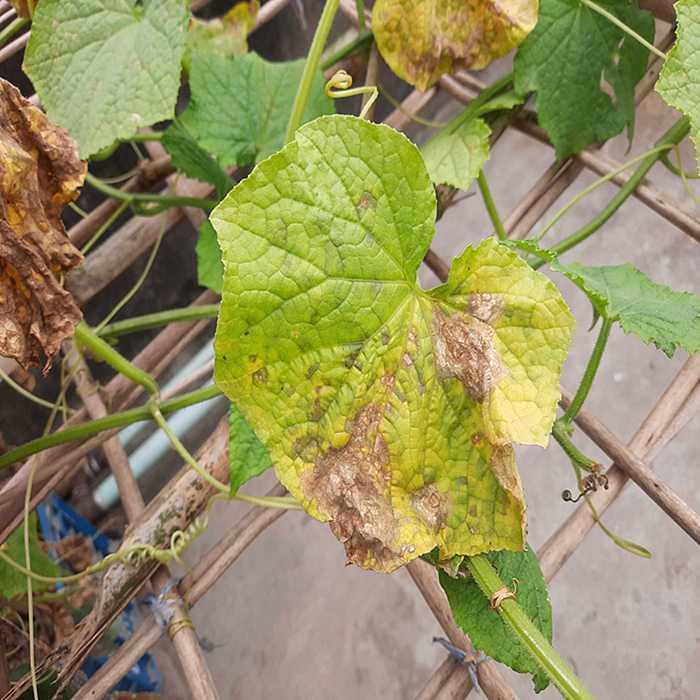
Plant: Cucumber
Label: Anthracnose lesions